History of Crete

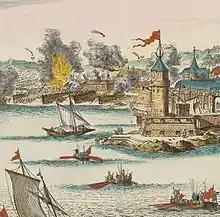
Ottoman siege of Candia

Excavations in South Crete in 2008–2009 revealed stone tools at least 130,000 years old, including bifacial ones of Acheulean type. This was a sensational discovery, as the previously accepted earliest sea crossing in the Mediterranean was thought to occur around 12,000 BC. This suggests that the island may have been visited by archaic humans during the Middle Pleistocene. During the Late Pleistocene, the island was ecologically isolated, and only inhabited by a few mammal species, including deer belonging to the endemic genus "Candiacervus," a lineage of mice ("Mus bateae", "M. minotaurus"), a dwarf elephant ("Palaeoloxodon creutzburgi"), the Cretan otter ("Lutrogale (Isolalutra) cretensis"), and the Cretan shrew ("Crocidura zimmermanni"), as well as the large terrestrial Cretan owl ("Athene cretensis") all of which but the shrew are now extinct.